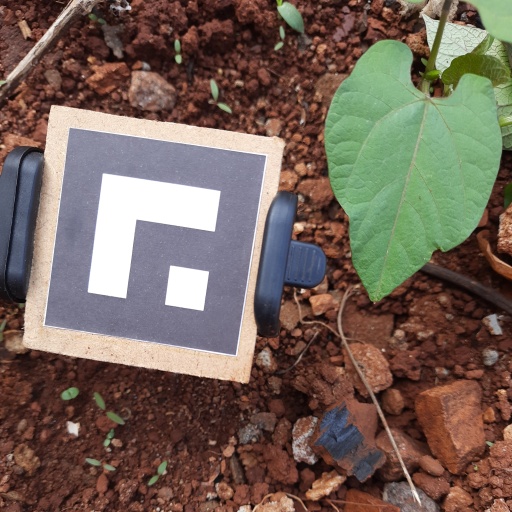
Observations: flat surface, eating holes in the edge, under cloudy sky